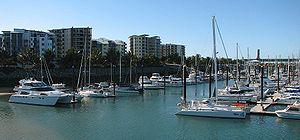
Mackay est une ville située sur la côte orientale du Queensland en Australie, à environ 900 kilomètres au nord de Brisbane. Mackay est surnommée la capitale du sucre de l'Australie car elle produit plus du tiers du sucre du pays. La ville a une température moyenne de 23 °C. Elle compte 66 874 habitants en 2006.